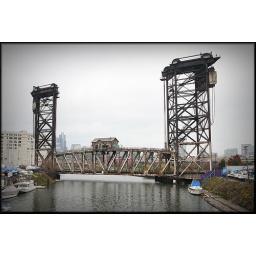
At 21st Street....the bridge is monitored off site by video and remotely operated